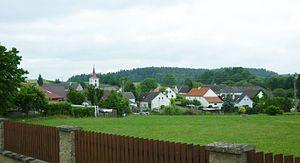
Kačlehy est une commune du district de Jindřichův Hradec, dans la région de Bohême-du-Sud, en République tchèque. Sa population s'élevait à 104 habitants en 2020.